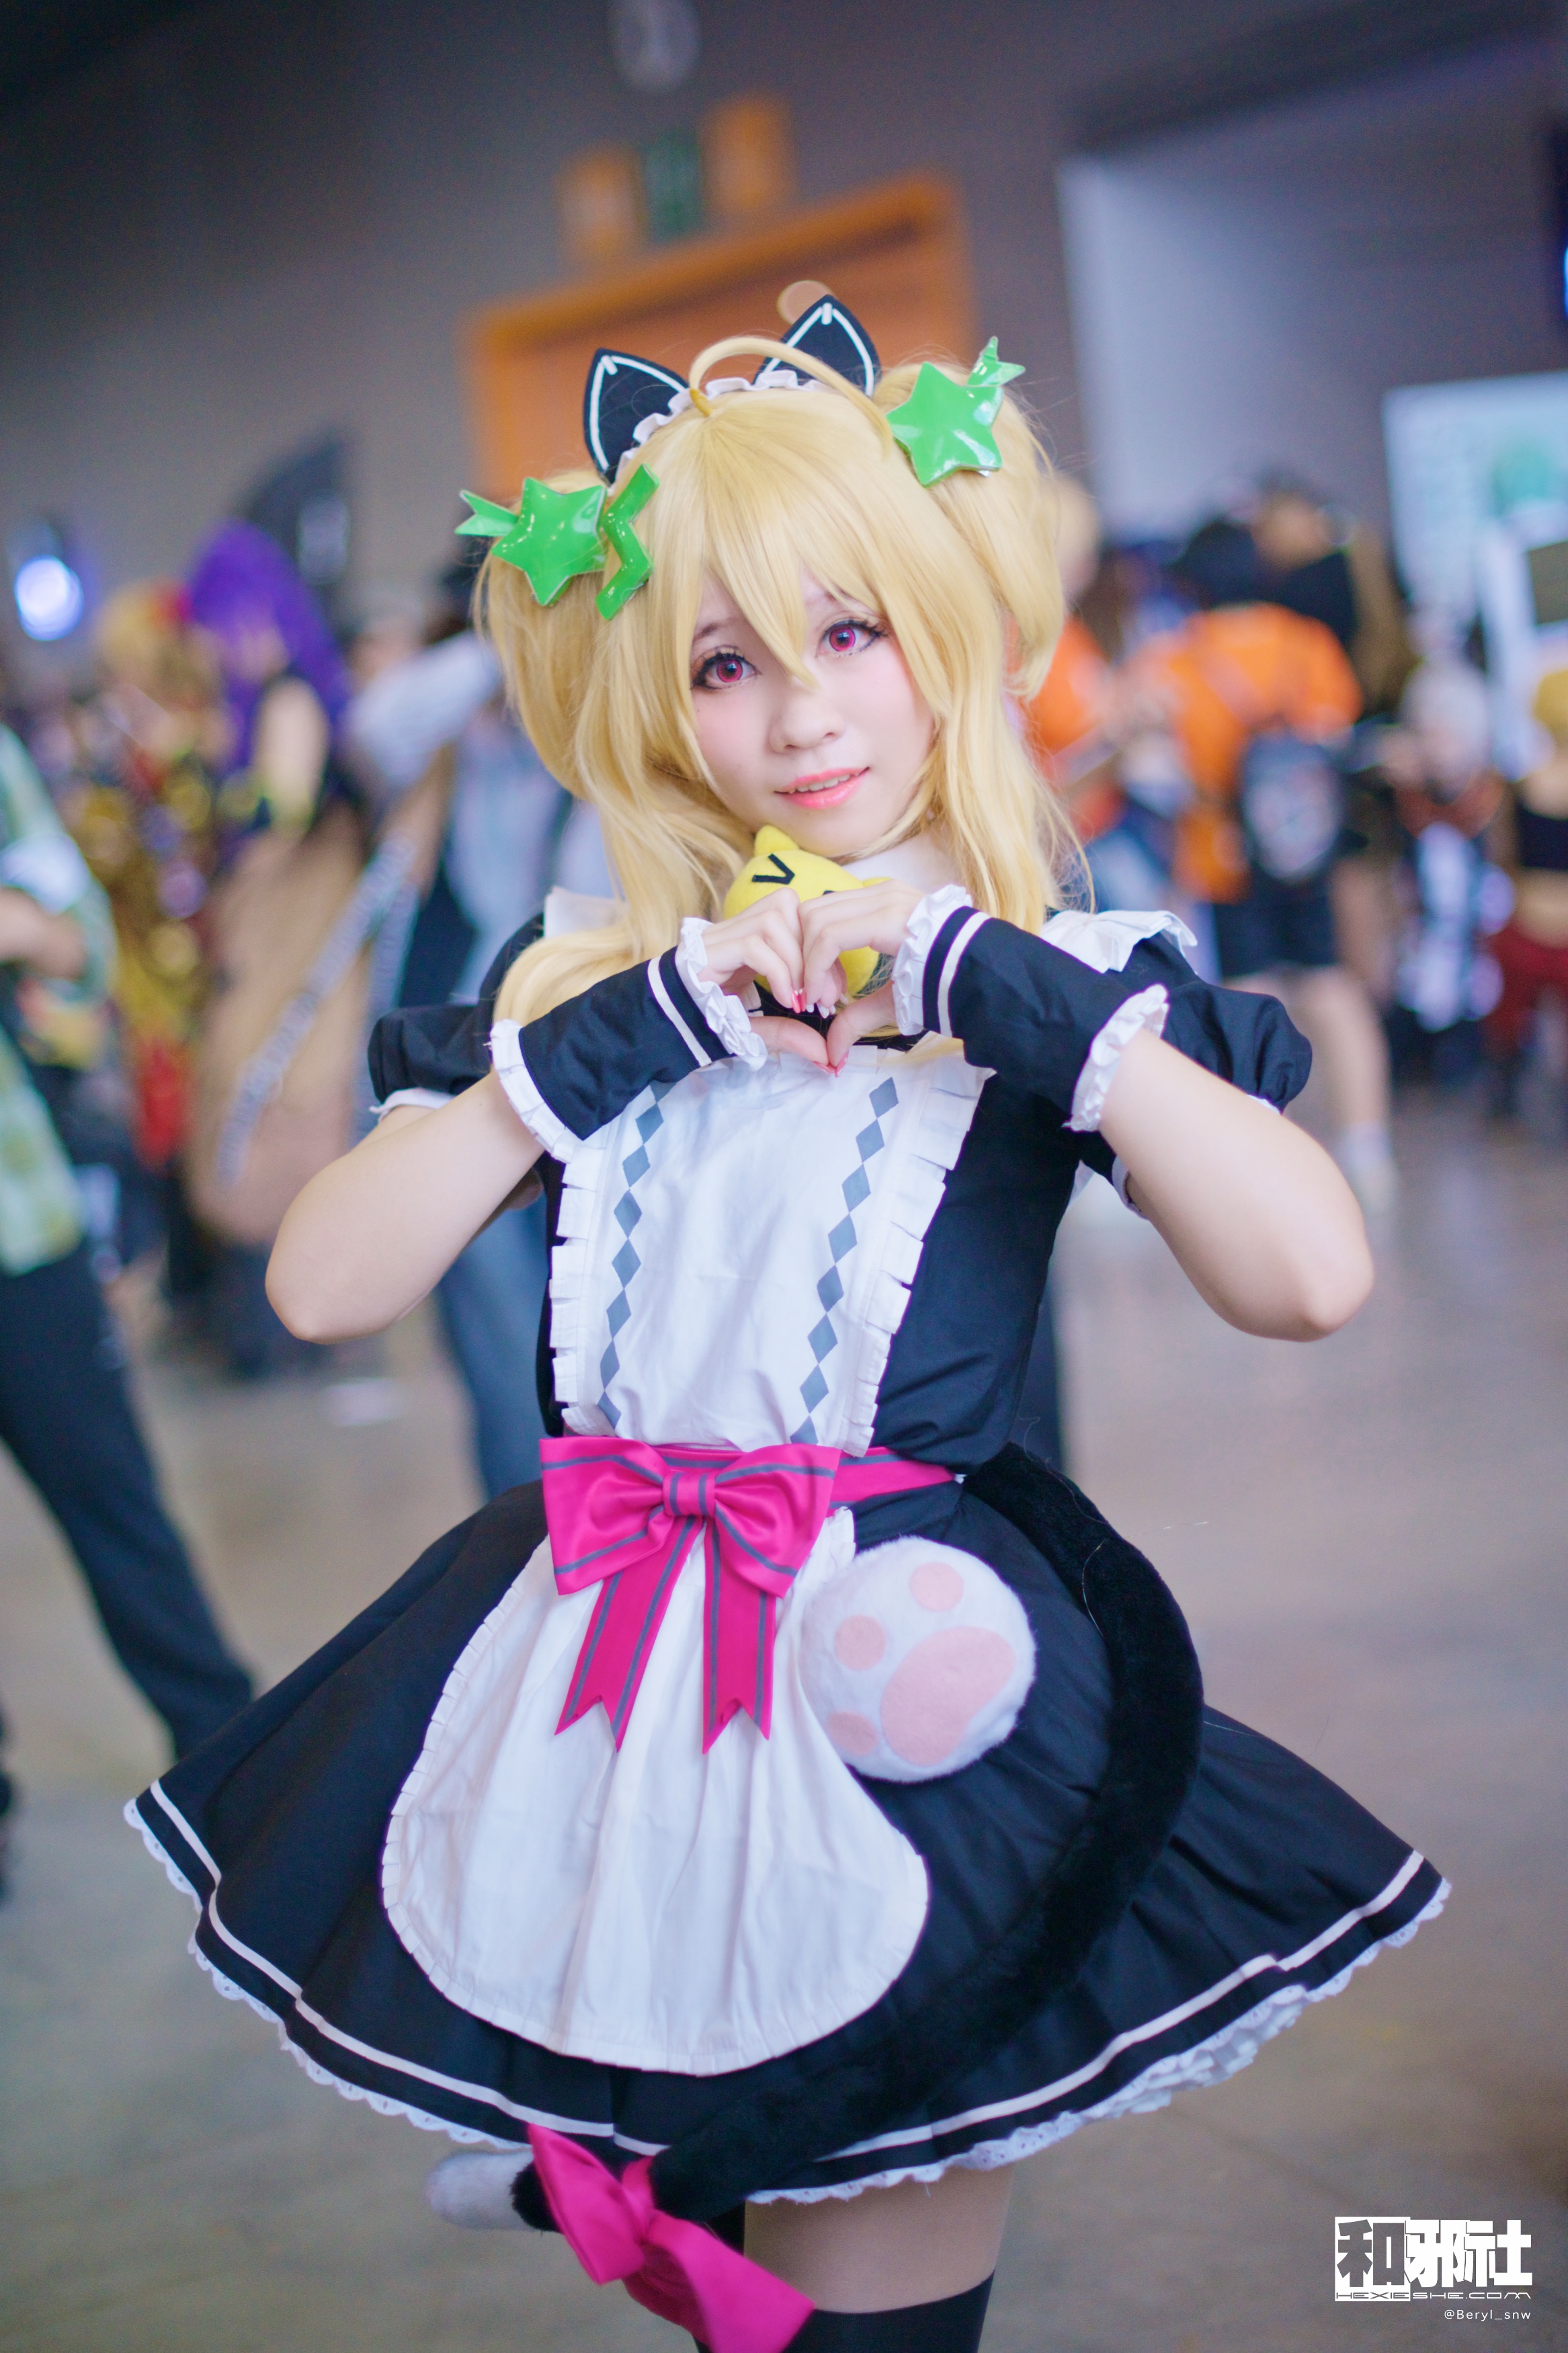
girl, cute, portrait, nikon, clothing, face, cosplay, girls, 50mm, japanese, costume, nikond800e, teenage, anime, comic, comiccon, ffacg, teenagegirl